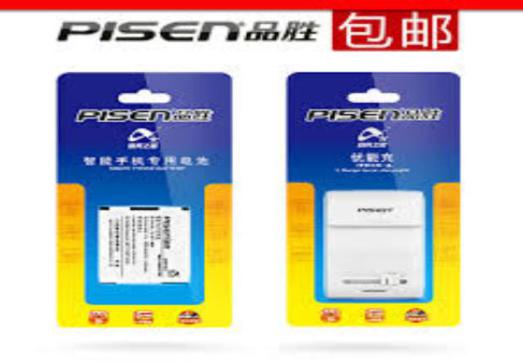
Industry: Electronic